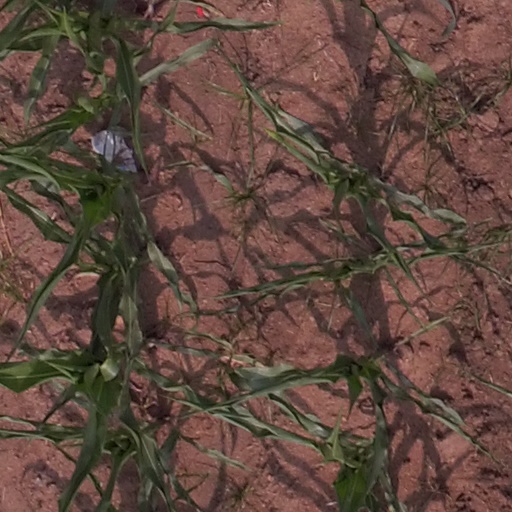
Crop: maize; corn